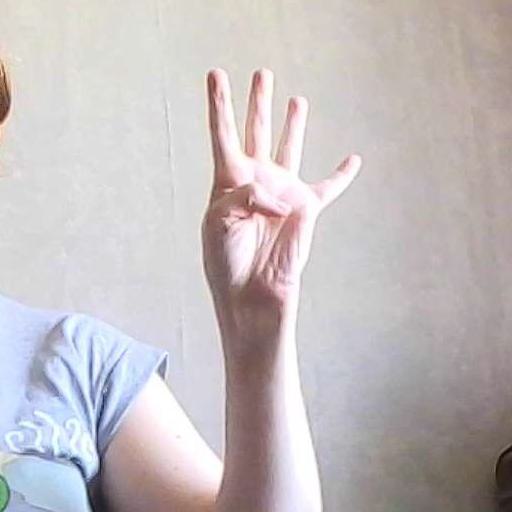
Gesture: four